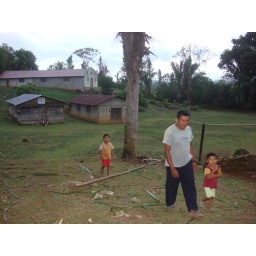
We could hear the monkeys howling in the trees nearby